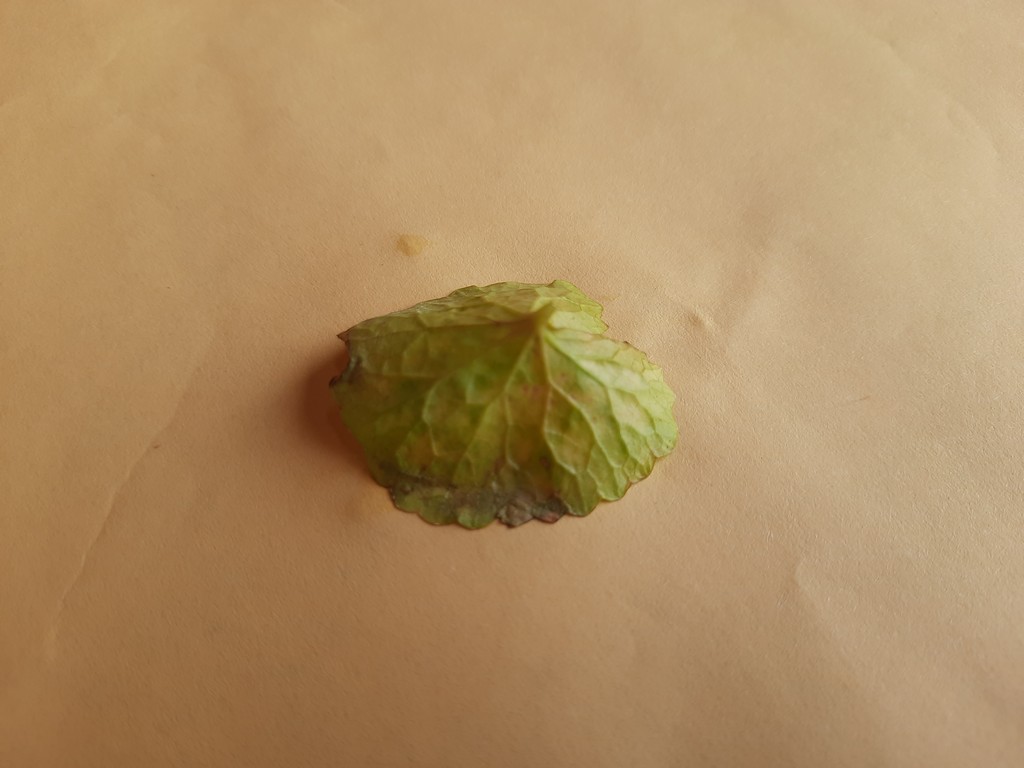
Label: Unhealthy